Michael Frederick Halliday

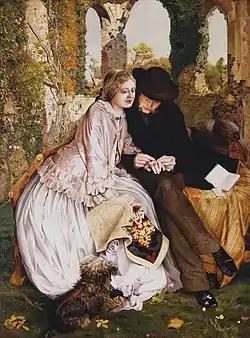
"The Measure of the Wedding" (1855)

Michael Halliday, son of a captain in the navy, from 1839 until his death was a clerk in the parliament office, House of Lords. He cultivated a taste for painting in later years with much energy and fair success.